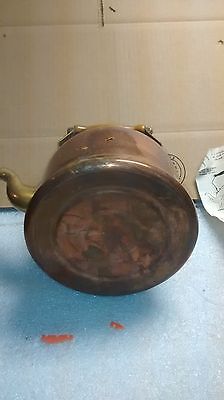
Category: kettle